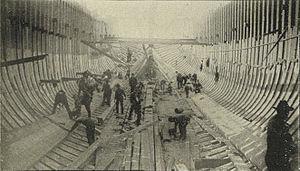
En construction navale traditionnelle, la membrure, appelée aussi courbe, est l'assemblage de diverses pièces de bois ou de métal qui forment la structure transversale de la coque des bateaux. Elle est constituée pour les grands bateaux en bois des couples reliés par les varangues.